Albert Visetti

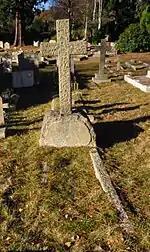
Visetti's grave in Brookwood Cemetery

By marriage he became the stepfather of the novelist Radclyffe Hall in 1889; he had a tempestuous relationship with her mother Marie (née Sager) because of his affairs with his female students and Radclyffe Hall, who hated him, claimed he made sexual advances to her when she was a teenager.